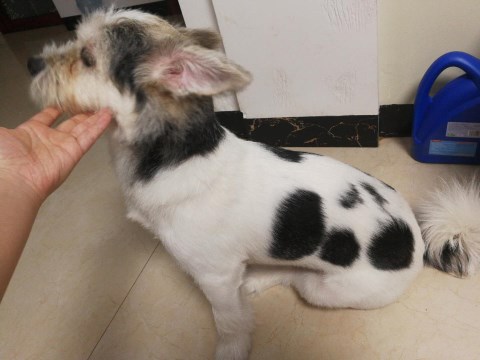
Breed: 2342-n000102-miniature_schnauzer